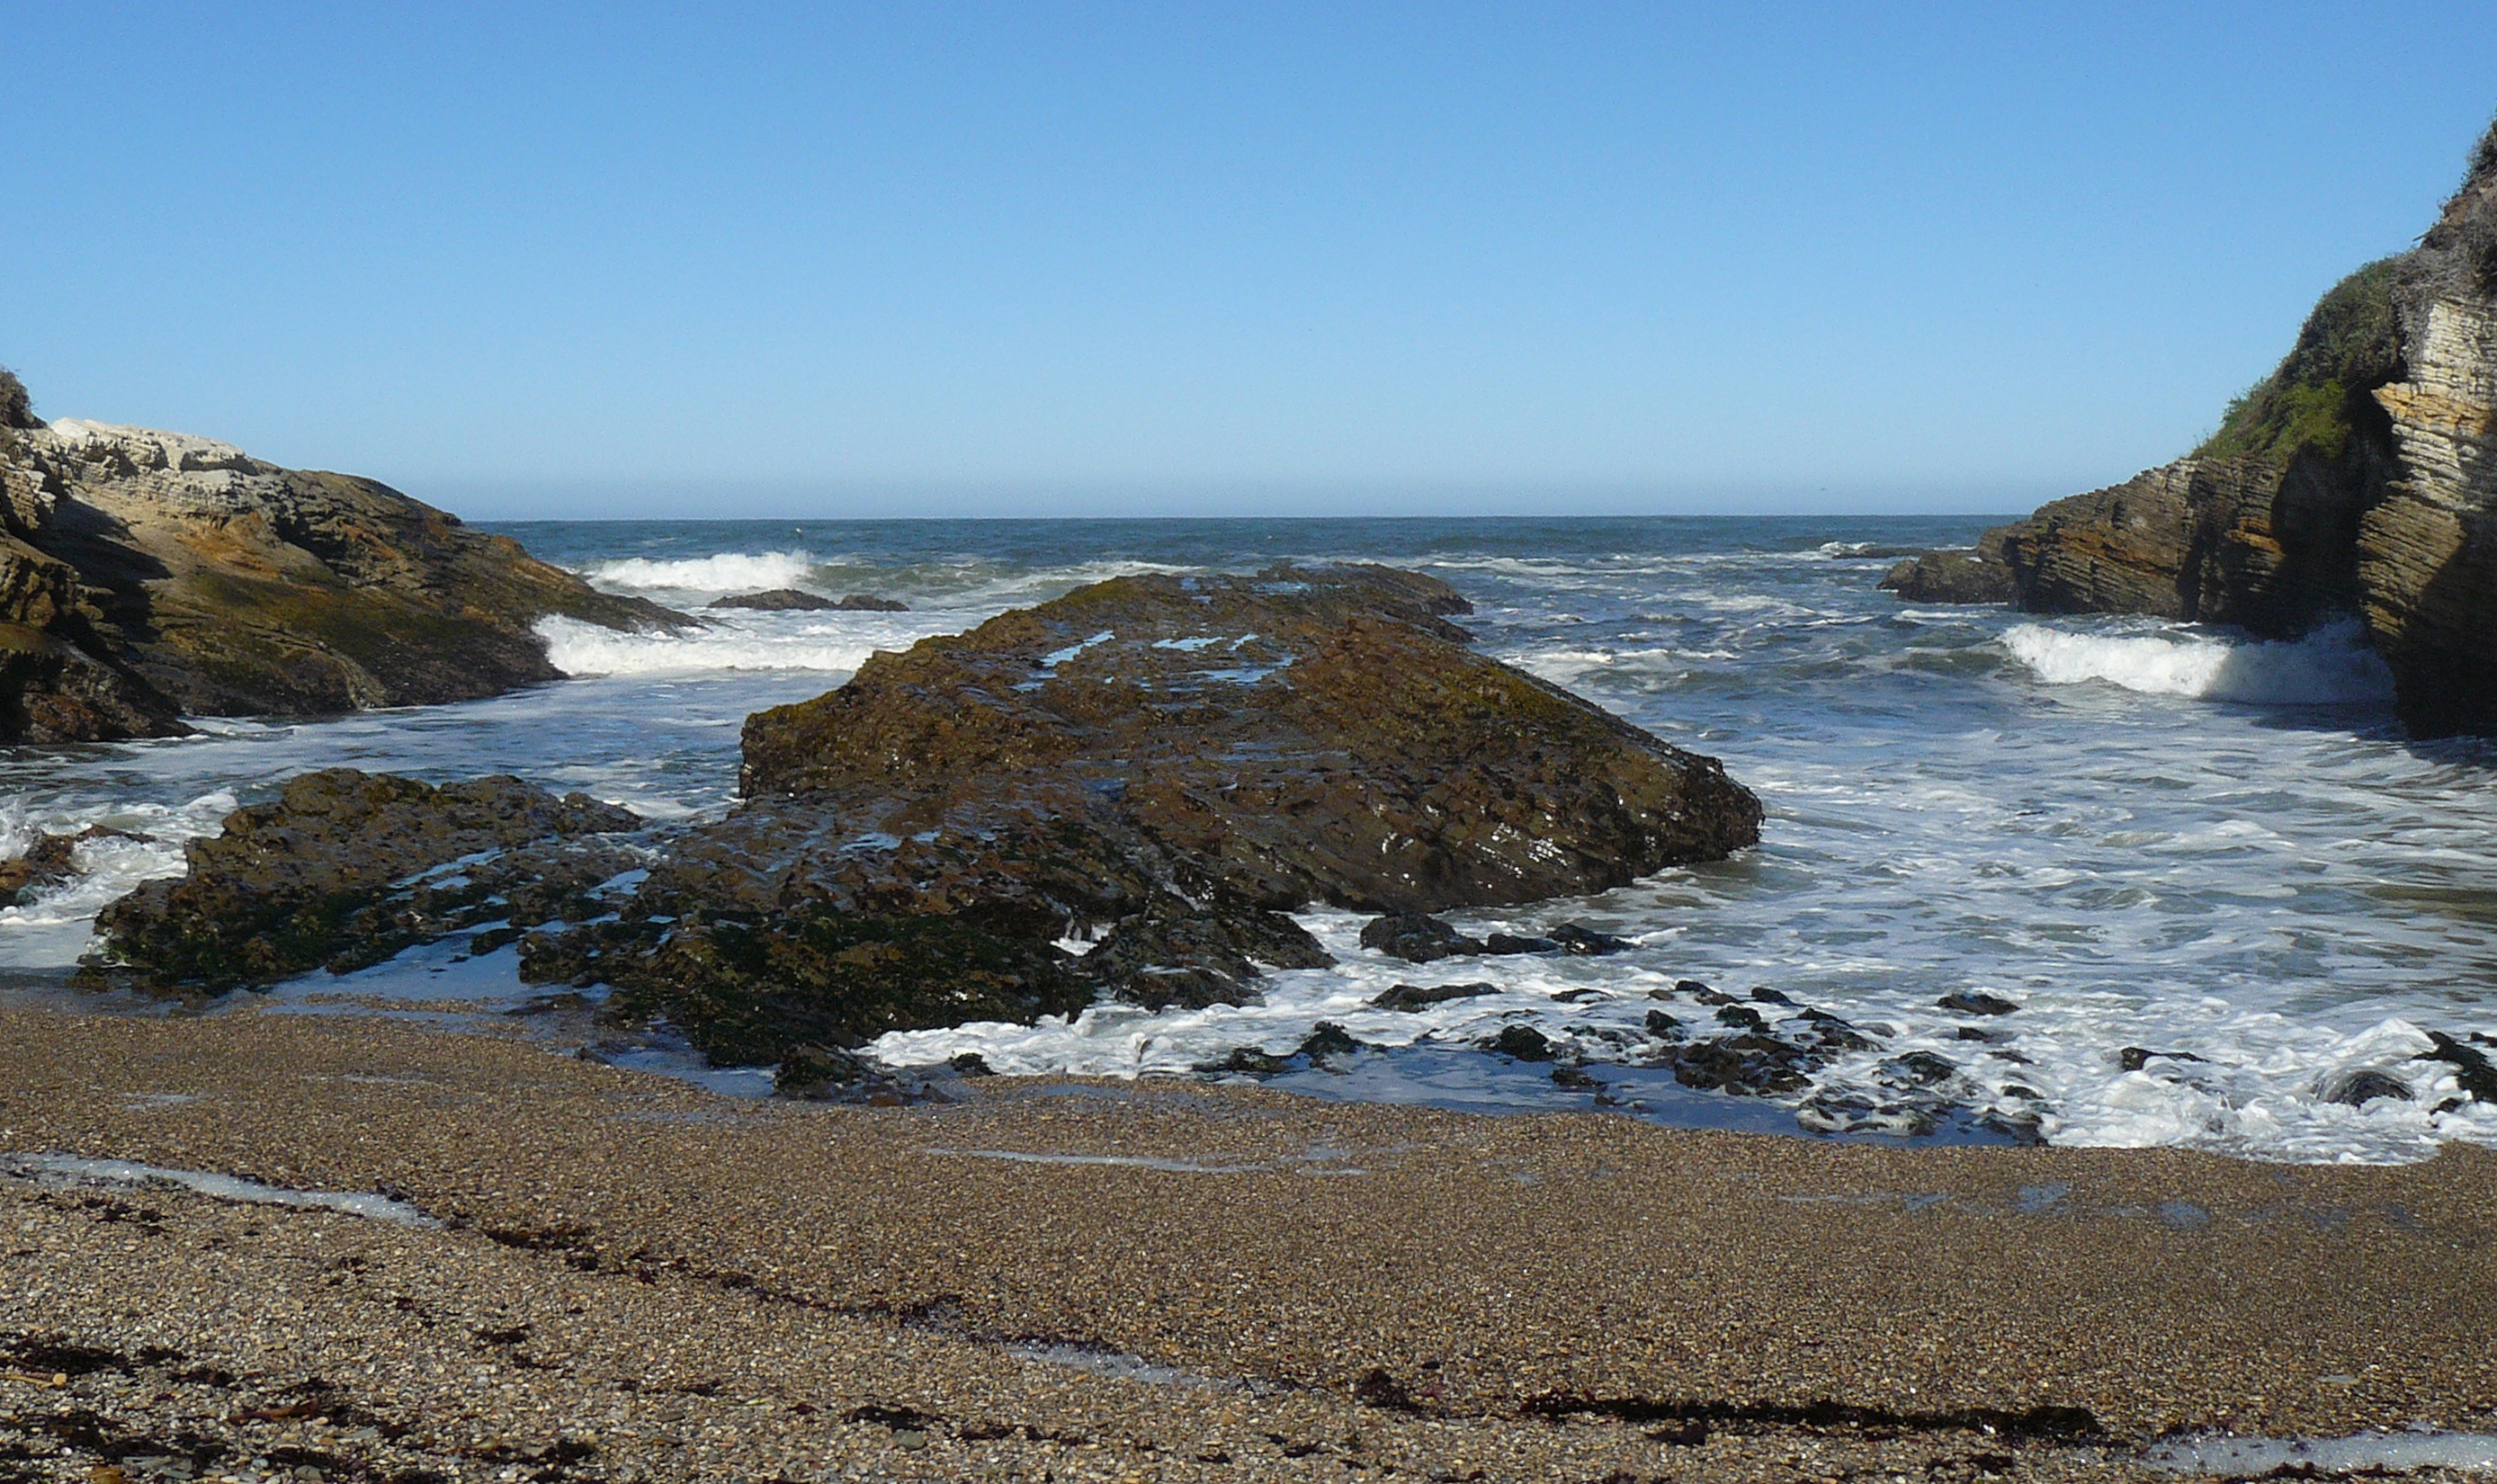
beach, landscape, sea, coast, sand, rock, ocean, shore, wave, vacation, cliff, cove, bay, terrain, material, body of water, geology, pacificocean, califcentralcoast, califstateparks, birdingthecentralcoast, montanadeorostatepark, joycecory, spoonerscove, cape, landform, geographical feature, wind wave